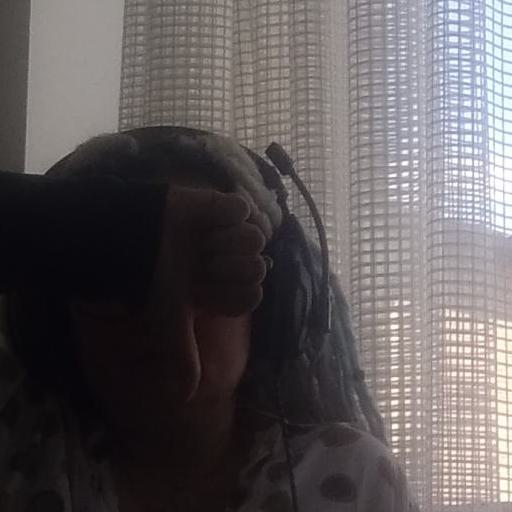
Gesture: dislike